Question: Please indicate a possible affordance area of cup that can be used for drinking from
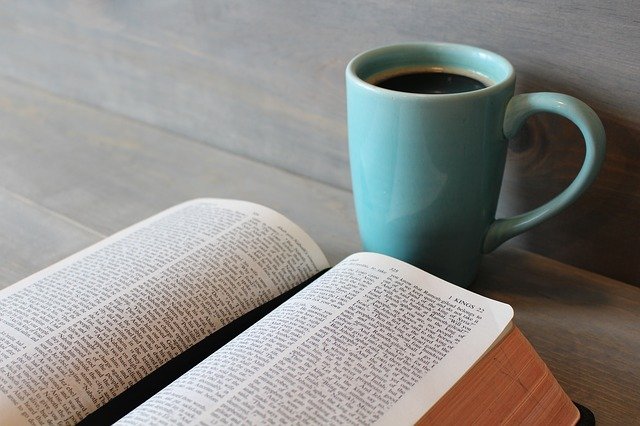
Answer: [341.5, 38, 515.5, 146]